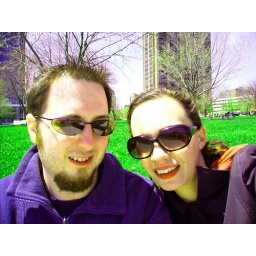
The grass is green only in my dreams.